A Thin Line Between Love and Hate

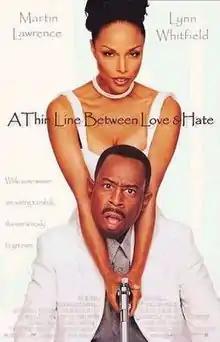
Theatrical release poster

A Thin Line Between Love and Hate is a 1996 American comedy thriller film starring and directed by Martin Lawrence in his feature film directorial debut. It tells the story of Darnell Wright (Lawrence), a ladies' man who finds himself stalked by one of his obsessed lovers: Brandi (Lynn Whitfield), an attractive and successful, but unstable older realtor businesswoman.